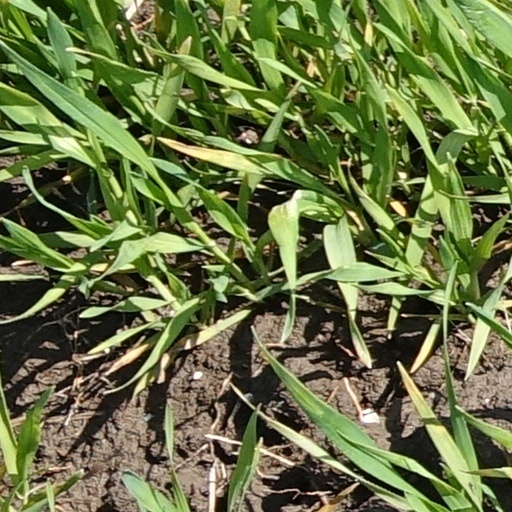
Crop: wheat